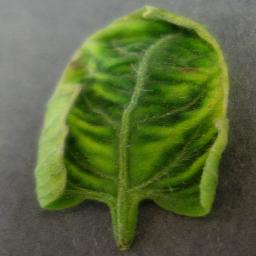
Label: Tomato___Tomato_Yellow_Leaf_Curl_Virus